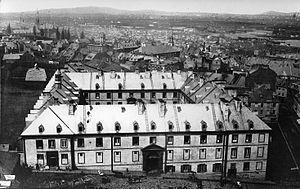
Photographie, L'ancien Collège des Jésuites, Québec, QC, vers 1870, Livernois, Gélatine argentique, 12 x 19 cm
L'hôtel de ville de Québec est un édifice en pierre construit en 1895-1896, inauguré le 15 septembre 1896. Il est situé au 2, rue des Jardins, dans le Vieux-Québec. Le Conseil municipal de Québec y siège.
Le Collège Saint-Charles-Garnier est un établissement privé d'enseignement secondaire de la ville de Québec, situé sur le boulevard René-Lévesque Ouest, dans le quartier Saint-Sacrement. Il est membre de la Fédération des établissements d'enseignement privés du Québec.